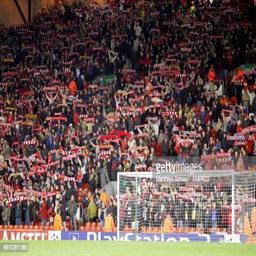
fans soak up the atmosphere in the end prior to the game